Aye Mere Humsafar

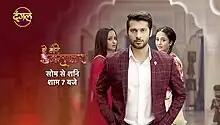

Aye Mere Humsafar is an Indian television drama series on Dangal TV produced under Shashi Sumeet Productions. The series starred Tina Philip and Namish Taneja. It premiered on 31 August 2020 to 6 March 2021.